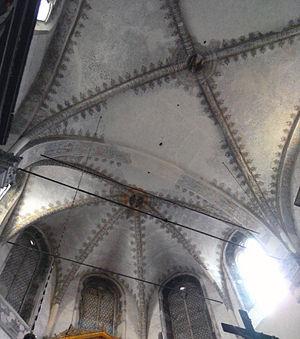
Gasparo Cairano, aussi appelé Gasparo da Cairano, de Cayrano, da Milano, Coirano est un sculpteur italien.